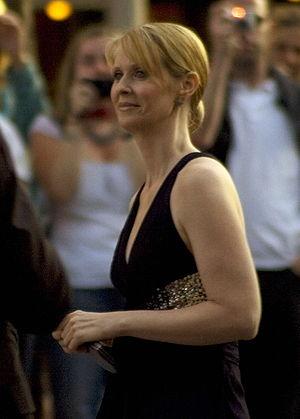
Sex and the City, le film, ou Sexe à New York au Québec, est un film américain réalisé par Michael Patrick King, sorti le 30 mai 2008 en Amérique du Nord, le 28 mai 2008 en France et le 4 juin 2008 en Belgique. Il s’agit de l’adaptation sur grand écran de la série télévisée Sex and the City.